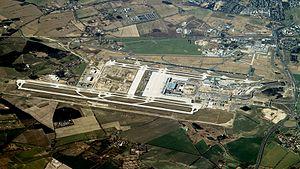
L’Aéroport Willy-Brandt de Berlin-Brandebourg est un aéroport international de nouvelle génération en construction situé à la frontière sud de la ville de Berlin, au niveau de la commune de Schönefeld, partiellement sur le site de l'actuel Aéroport de Berlin-Schönefeld. Il est géré par la Flughafen Berlin Brandenburg GmbH, détenue à 37 % par la Ville-État de Berlin, à 37 % par l'État du Brandebourg et à 24 % par la République fédérale.